The Rosa Parks Story

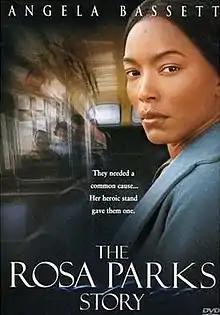
DVD cover

The Rosa Parks Story is a 2002 American television movie written by Paris Qualles and directed by Julie Dash. Angela Bassett portrays Rosa Parks, with Cicely Tyson in a supporting role as her mother. It was broadcast by CBS on February 24, 2002. It received awards from the NAACP and the Black Reel Awards.